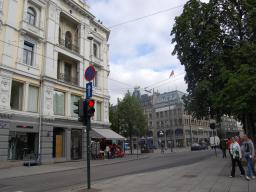
Label: Background_without_leaves